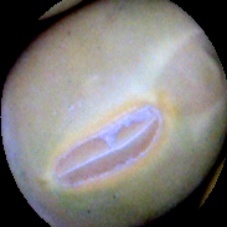
Label: Immature